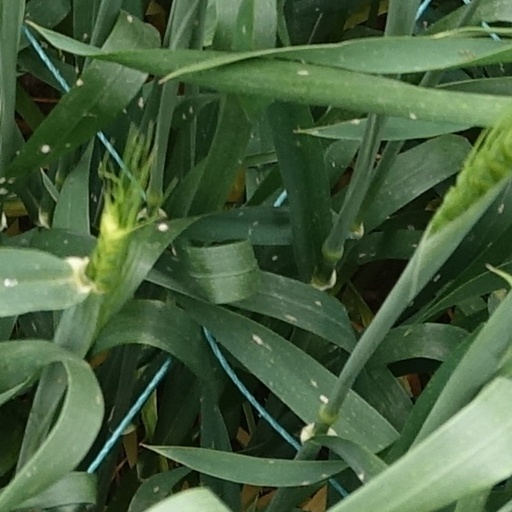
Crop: wheat